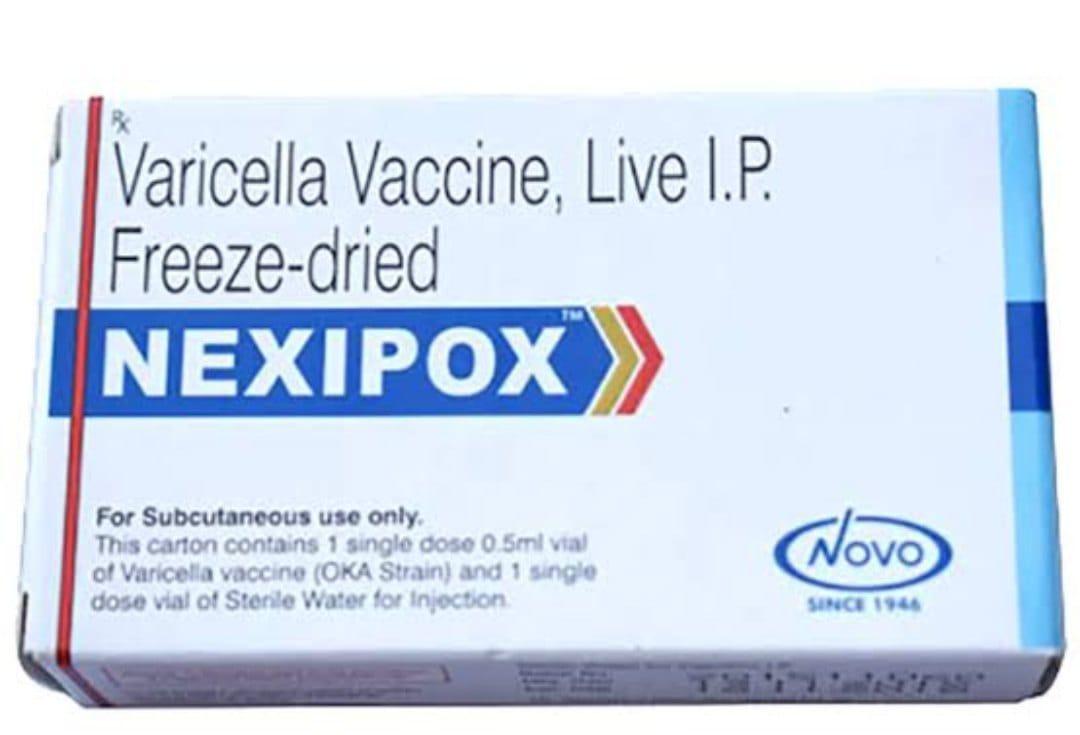
Boksi lenye rangi ya bluu na nyeupe, likiwa na maandishi ya kumjuza mtumiaji katika mwendelezo wa kuimarisha afya ya mazao na mifugo.